Kaskara

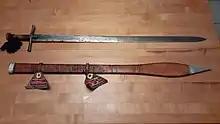
A Sudanese Kaskara Sword with scabbard

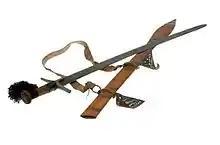
Kaskara sword and wooden handle, Tropenmuseum, Netherlands.

The kaskara is a type of traditional sword, which is characteristic of Sudan, Chad, and Eritrea. The blade of the kaskara was usually about a yard long, double edged and with a spatulate tip. While most surviving examples are from the 19th century, the type is believed to have originated around the early 14th century, and may represent a localized survival of the straight, double-edged medieval Arab sword. The kaskara was worn horizontally across the back or between the upper arm and thorax. According to British Museum curator Christopher Spring, "in the central and eastern Sudan, from Chad through Darfur and across to the Red Sea province, the straight, double-edged swords known as kaskara were an essential possession of most men."